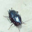
Label: cockroach